Culver Battery

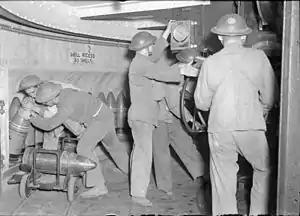
Preparing shells for one of the 9.2-inch gun at Culver Battery on 24 August 1940.

Culver Battery is a former coastal artillery battery on Culver Down, on the eastern side of the Isle of Wight, England. The fortification is one of several Palmerston Forts built on the island following concerns about the size and strength of the French Navy in the late 19th century. It was operational during the First and Second World Wars. The battery was closed in 1956.